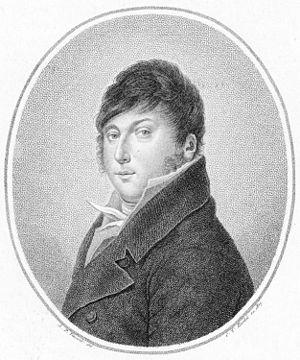
Rodolphe Kreutzer est un musicien français, violoniste, compositeur, chef d'orchestre et professeur. Il est plus particulièrement connu grâce à la sonate pour violon et piano que lui dédie Beethoven en 1803.